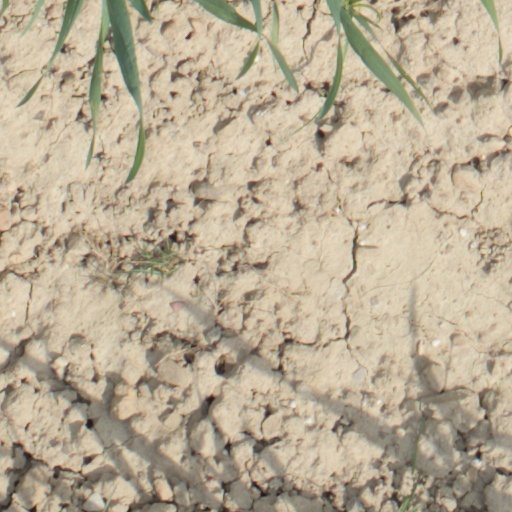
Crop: wheat